Mima mounds

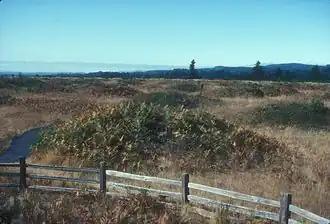
Mima mounds in Washington State

Mima mounds are low, flattened, circular to oval, domelike, natural mounds that are composed of loose, unstratified, often gravelly sediment that is an overthickened A horizon. These mounds range in diameter from to more than ; in height to greater than ; and in density from several to greater than 50 mounds per hectare, at times forming conspicuous natural patterns. Mima mounds can be seen at the Mima Mounds Natural Area Preserve in Washington state.